Piece to camera

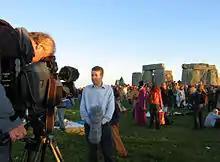
A television reporter records a piece to camera shortly after sunrise at Stonehenge

In television and film, a piece to camera (PTC) is when a television presenter or a character speaks directly to the viewing audience through the camera.